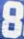
Number: 8